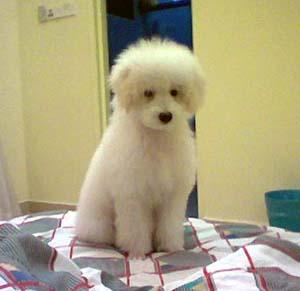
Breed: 2925-n000114-toy_poodle